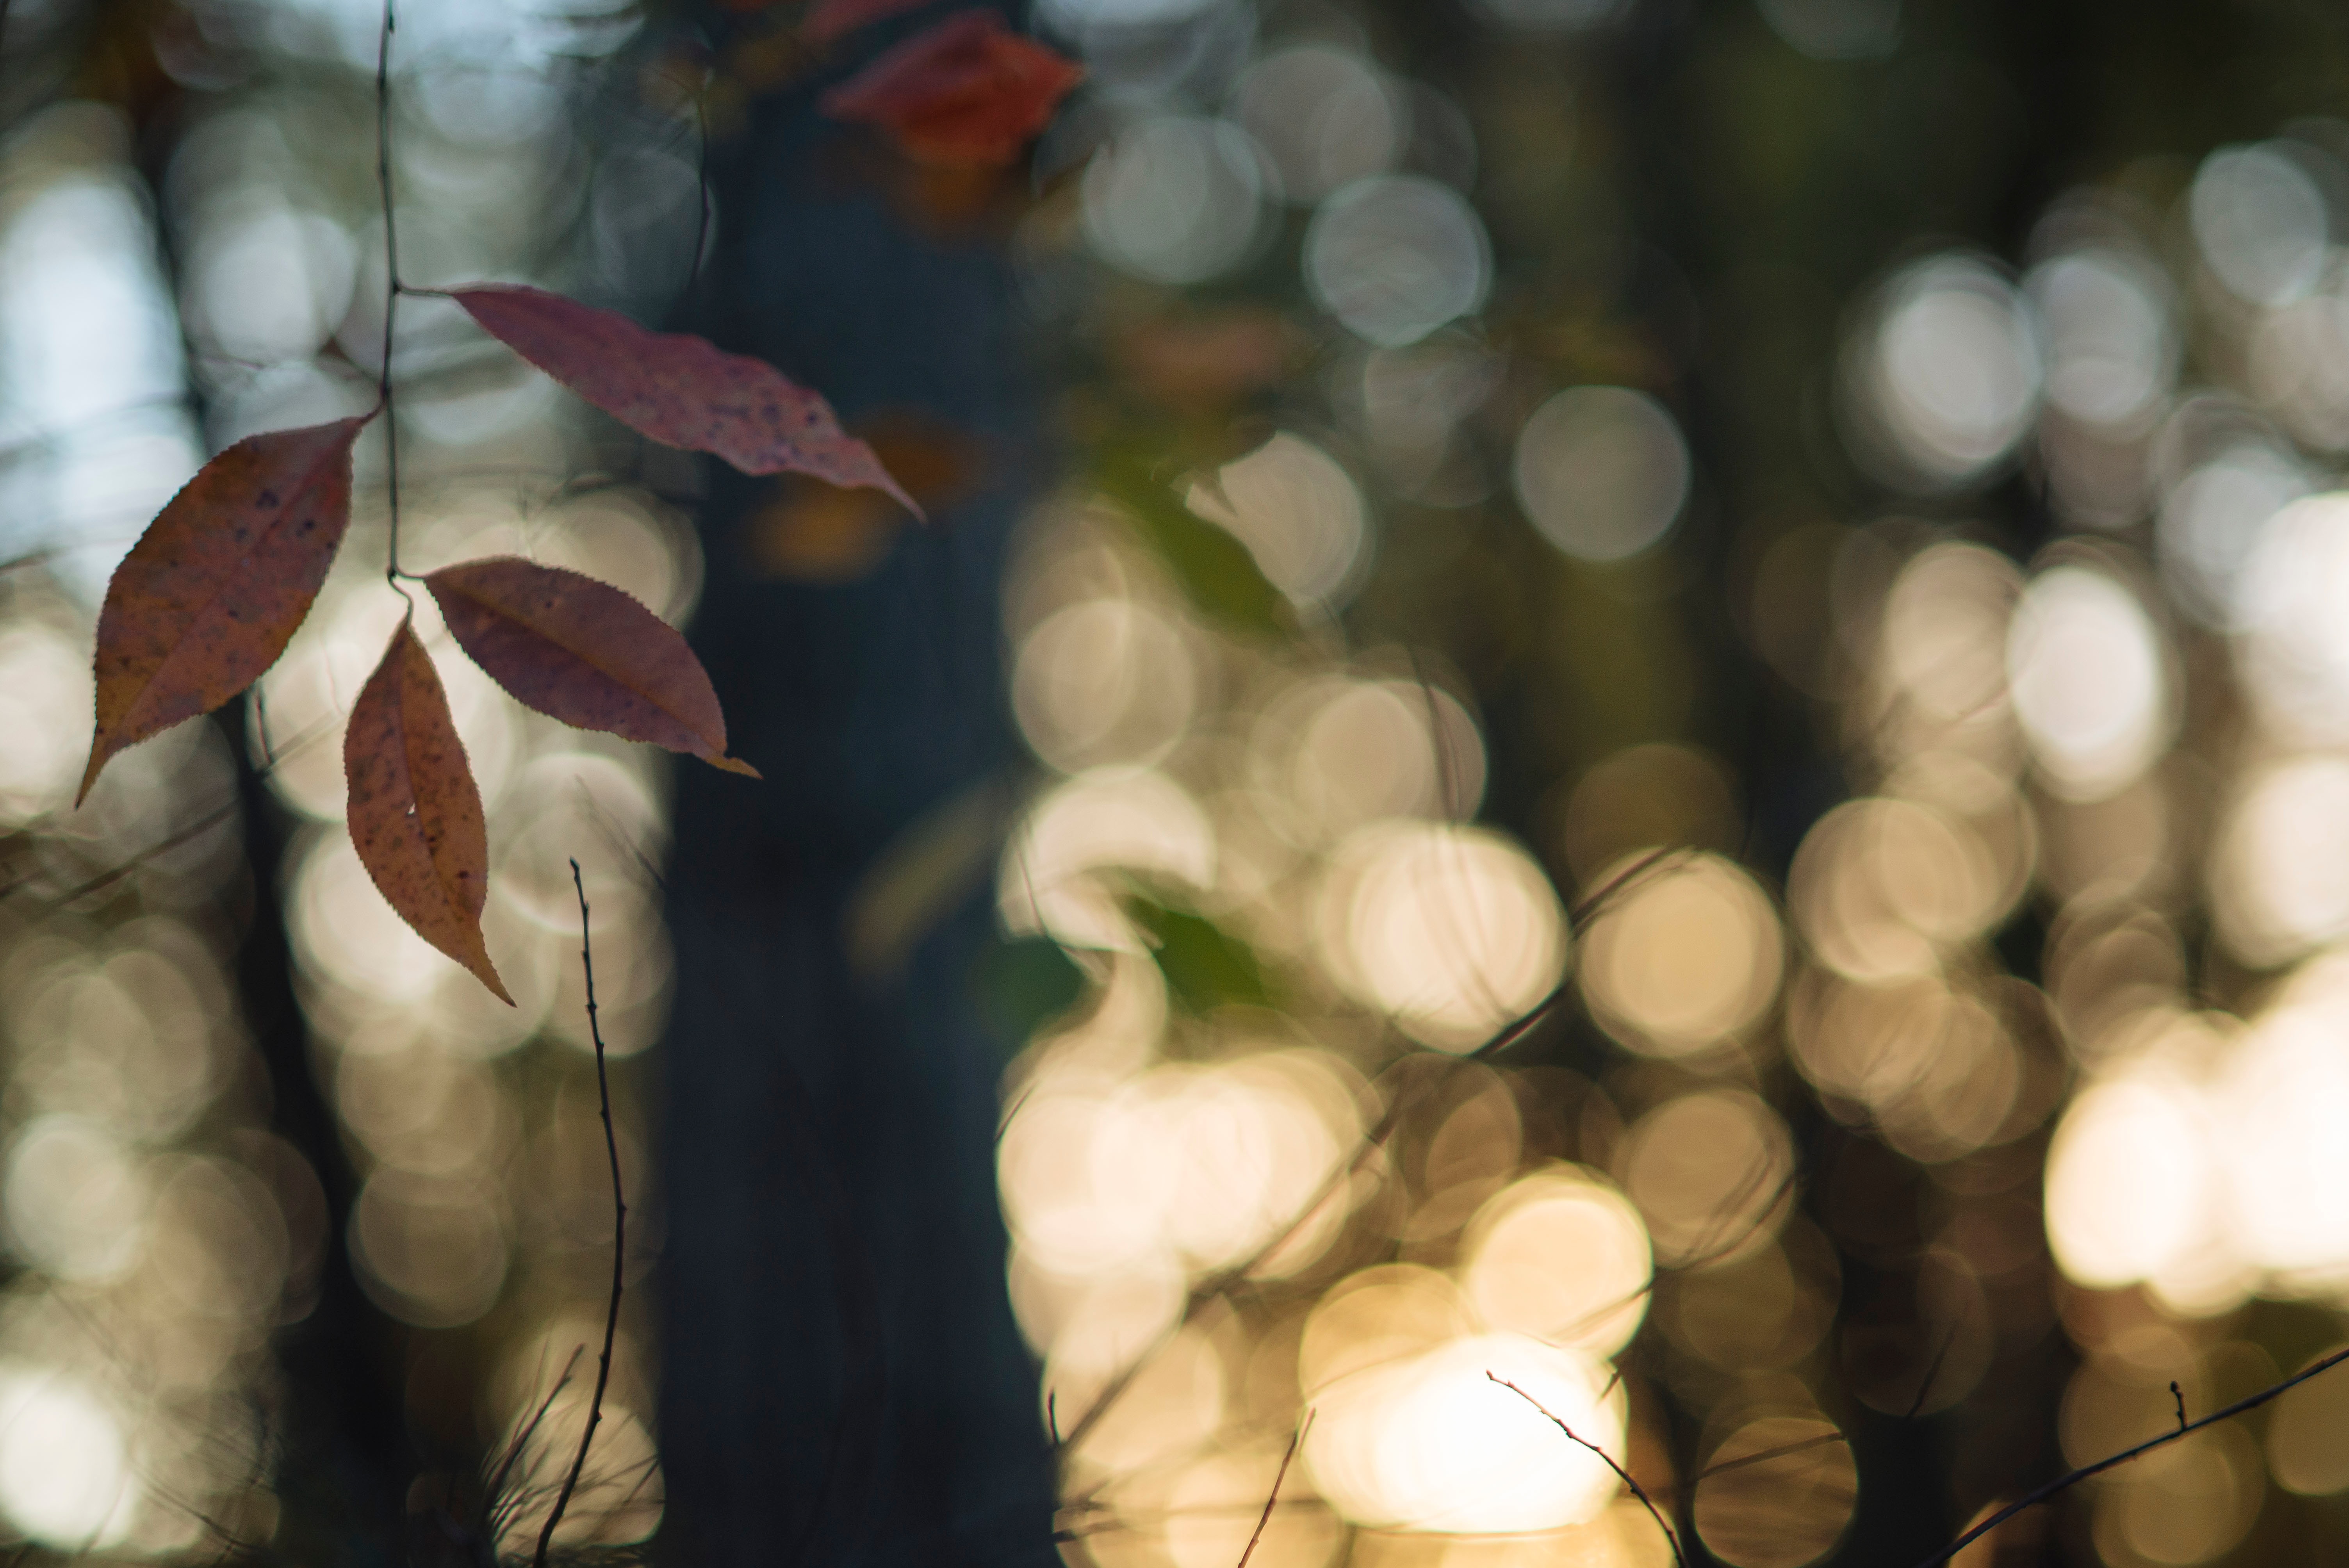
tree, branch, light, plant, sunlight, leaf, flower, spring, color, autumn, flora, season